Alexandria, Virginia

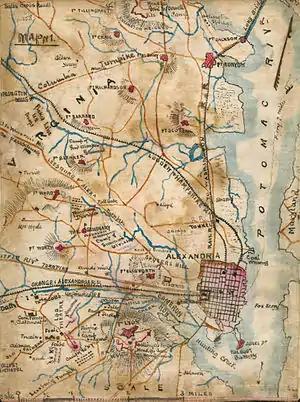
Map of Alexandria showing the forts that were constructed to defend Washington during the American Civil War

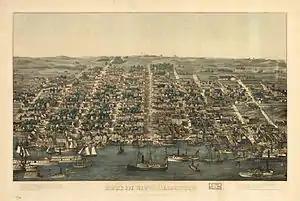
An 1863 aerial view of Alexandria from the Potomac River with Fort Ellsworth visible on the hill in the center background

The first fatalities of the North and South in the American Civil War occurred in Alexandria. Within a month of the Battle of Fort Sumter, the Civil War's first battle, Union Army troops occupied Alexandria, landing troops at the base of King Street on the Potomac River on May 24, 1861. A few blocks up King Street from their landing site, the commander of the New York Fire Zouaves, Colonel Elmer E. Ellsworth, sortied with a small detachment to remove a large Confederate flag displayed on the roof of the Marshall House Inn that had been visible from the White House. While descending from the roof, Ellsworth was shot dead by James W. Jackson, the hotel's proprietor. One of Ellsworth's soldiers immediately killed Jackson. Ellsworth was publicized as a Union martyr, and the incident generated great excitement in the North, with many children being named for him. Jackson's death defending his home caused a similar sensation in the South.